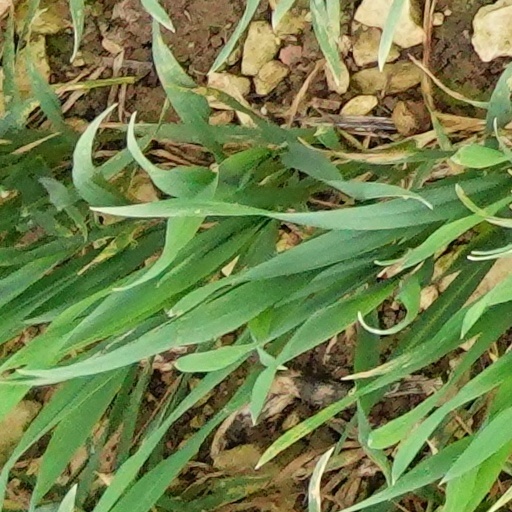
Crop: wheat